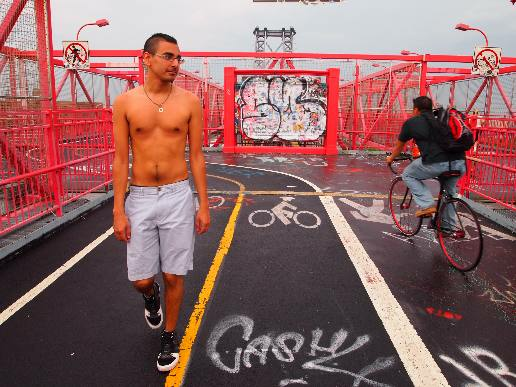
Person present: Yes